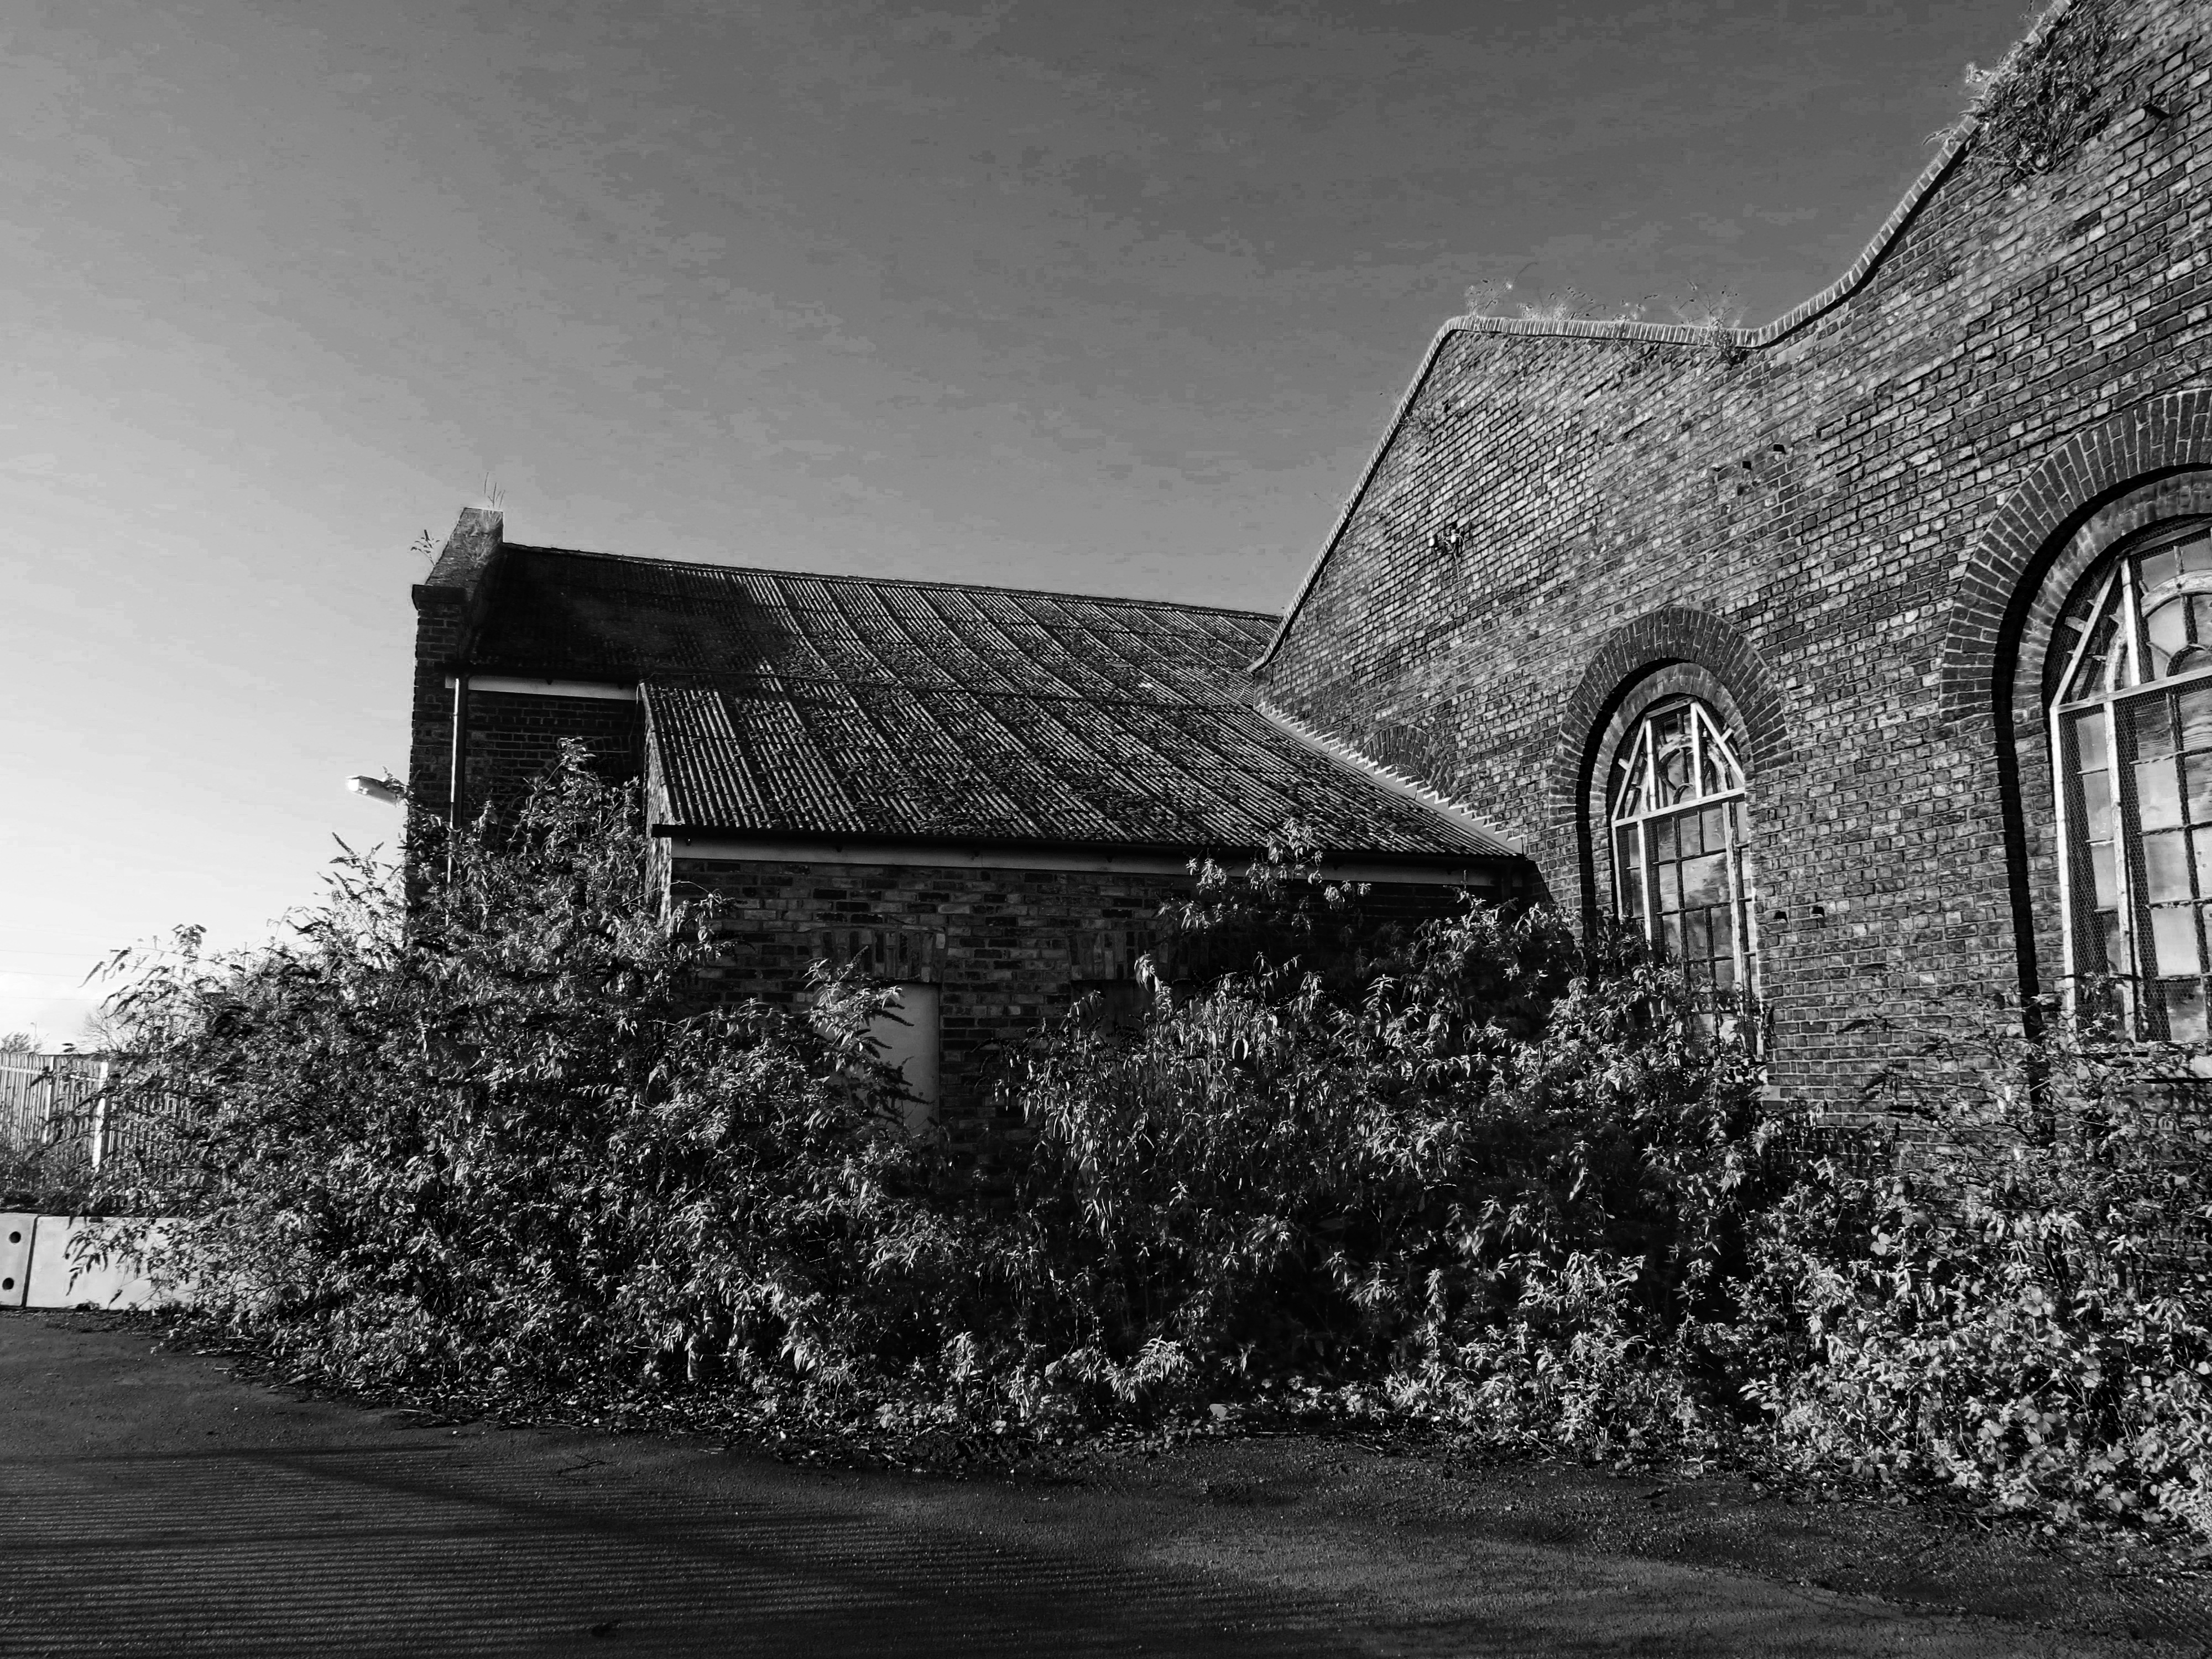
black and white, white, photography, house, home, darkness, black, monochrome, uk, ruins, photograph, peterborough, urban area, monochrome photography